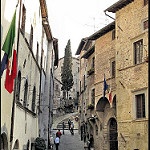
Scene: Outdoor